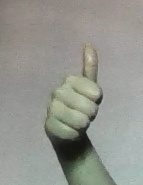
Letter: aleff